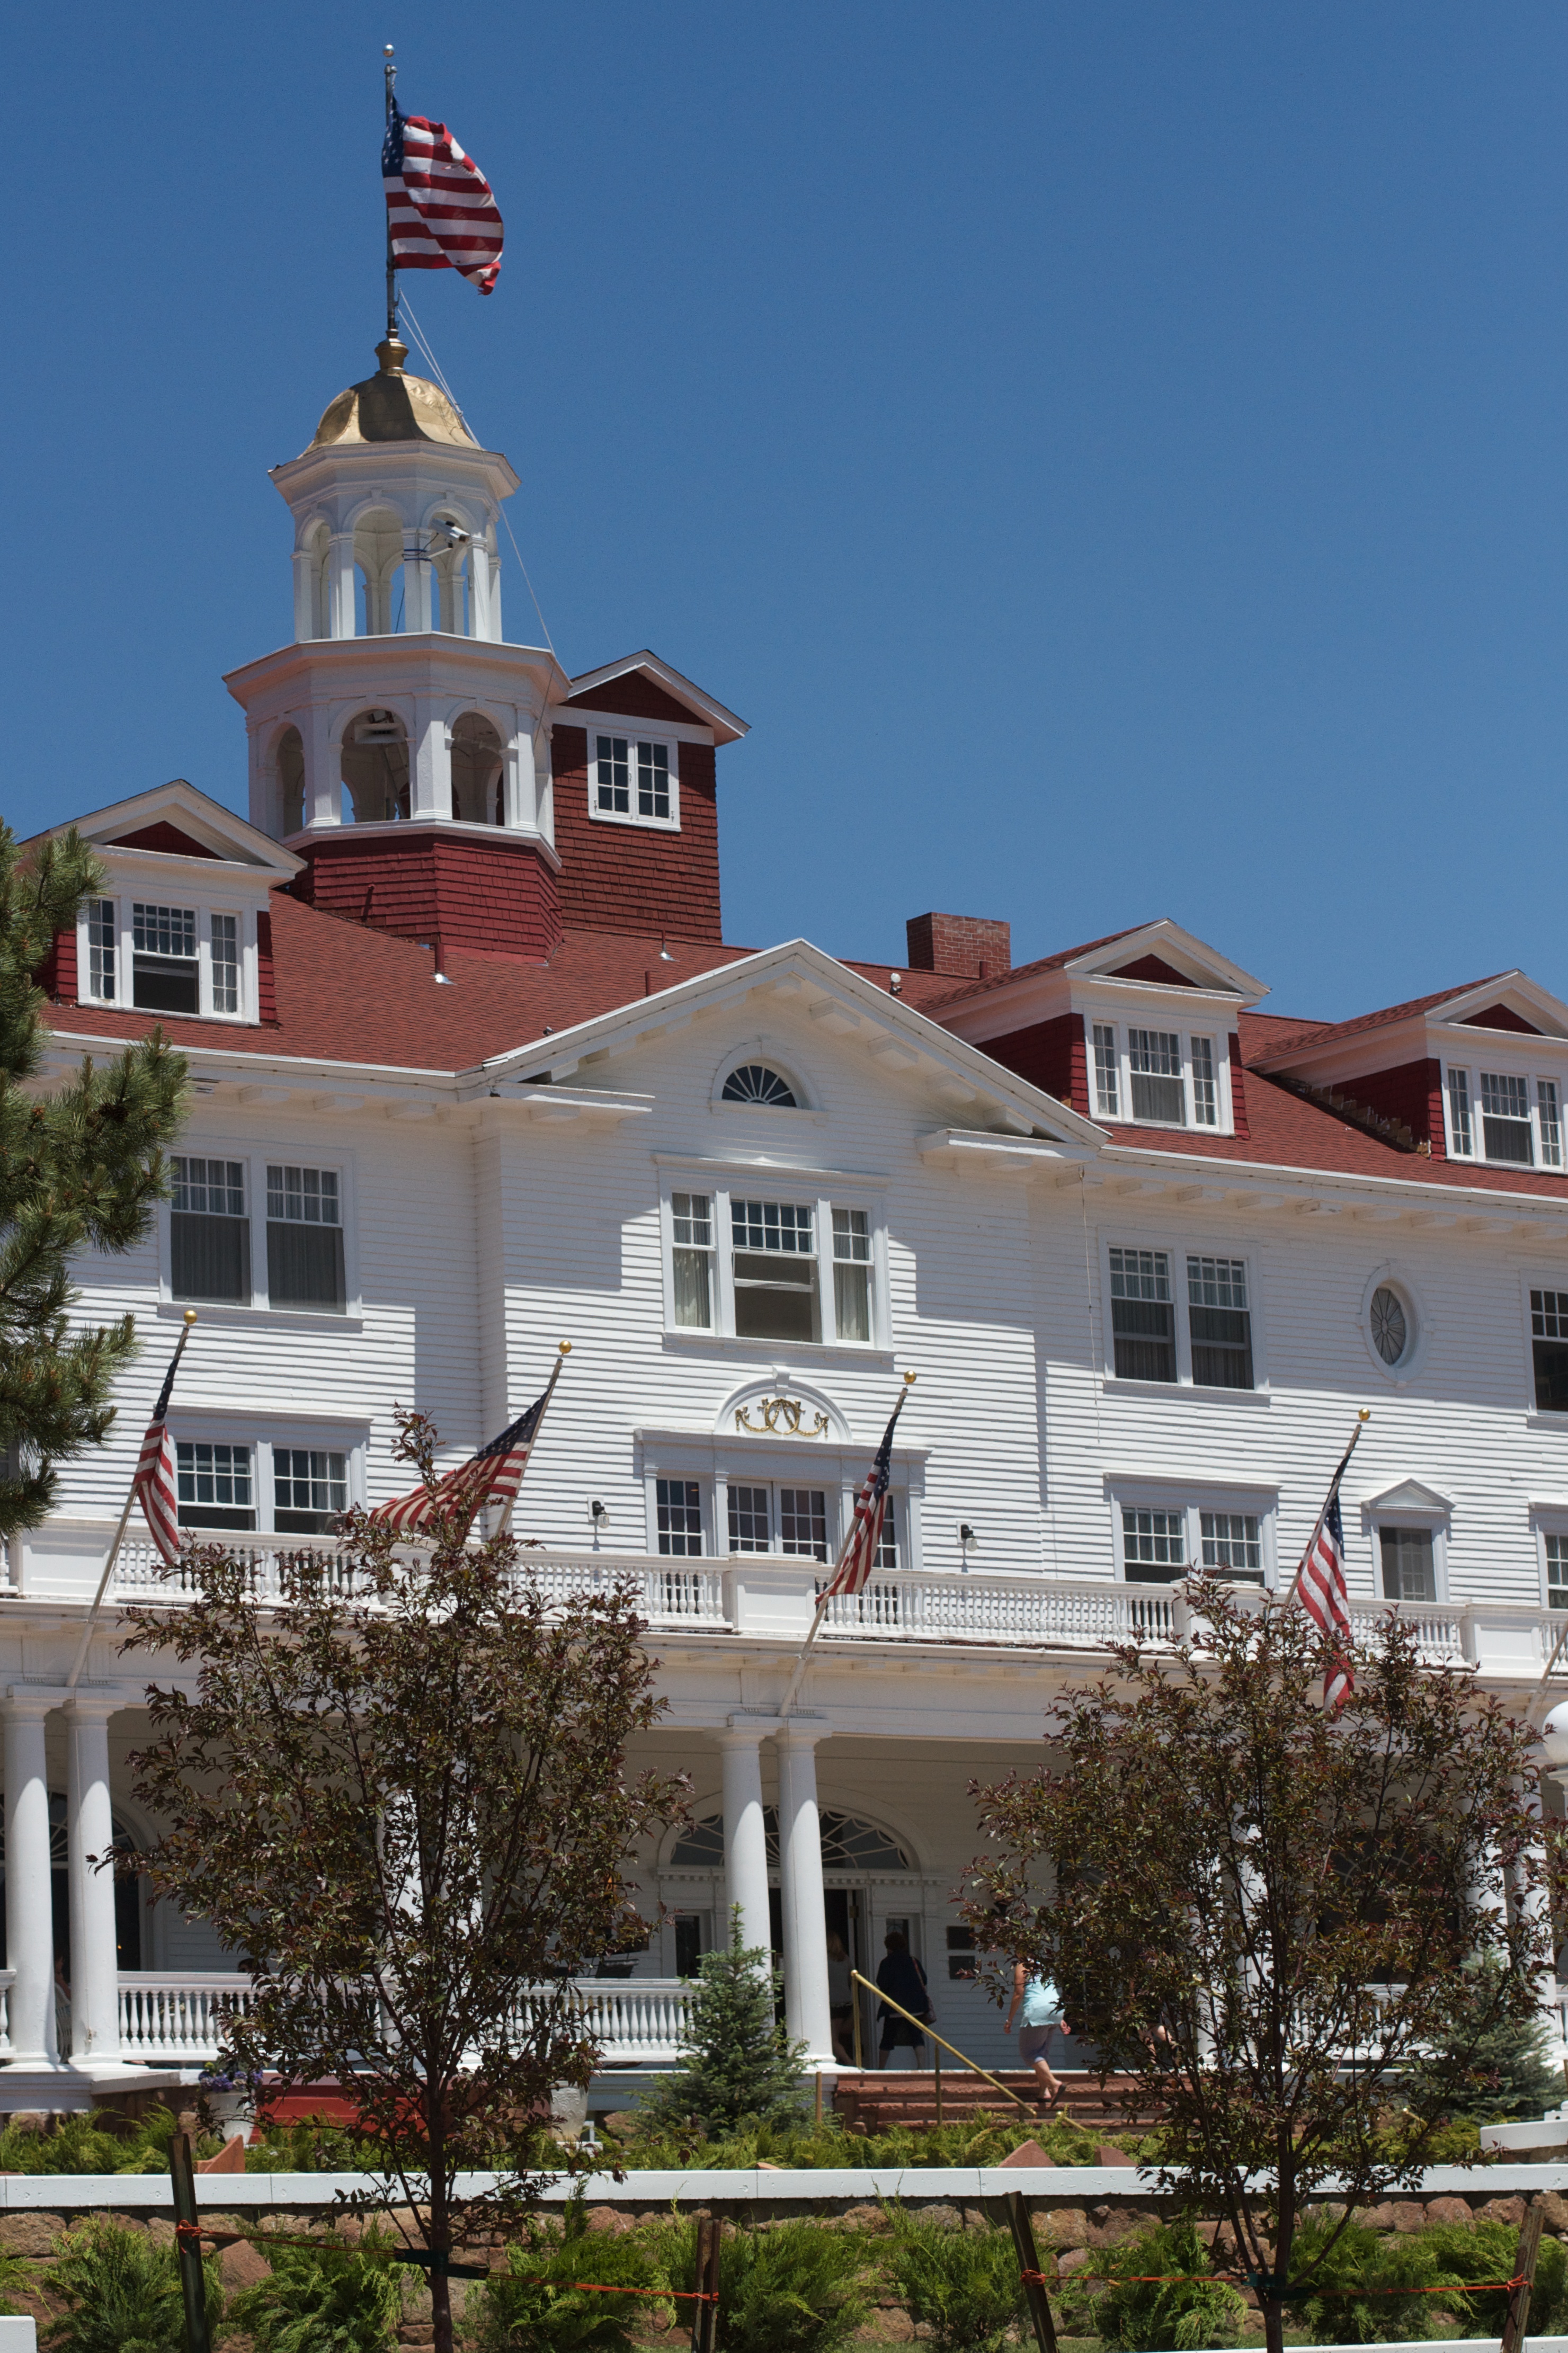
architecture, mansion, house, town, building, chateau, home, downtown, tower, landmark, facade, estate